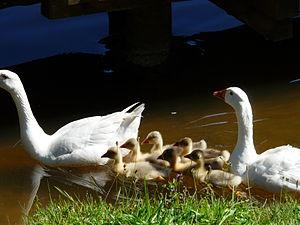
Couple d'oies domestiques et leurs oisons, Dordogne, France.
Oie domestique est un nom vernaculaire, ambigu en français, désignant des oiseaux palmipèdes domestiqués à partir d'au moins deux espèces d'oies sauvages : l'Oie cendrée, l'Oie cygnoïde et leurs hybrides qui sont fertiles. Le mâle de l'oie domestique est nommé jars. L'élevage des oies domestiques est en progression : ces volailles sont appréciées tant pour leur chair que pour la production de plumes. D'une manière plus marginale, les oies sont élevées pour fournir des œufs, et même pour faire du gardiennage et pour désherber les cultures.